California Alpine Club

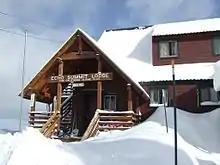
Echo Summit Lodge, south rim of Lake Tahoe Basin

The California Alpine Club (CAC) is an all-volunteer, outdoors-oriented social group centered in the San Francisco Bay and Sacramento areas that organizes hiking, skiing, member dinners, and wilderness trips. Club members also manage the California Alpine Club Foundation, which gives grants to California-based wilderness preservation, conservation, outdoor recreation, and education projects.